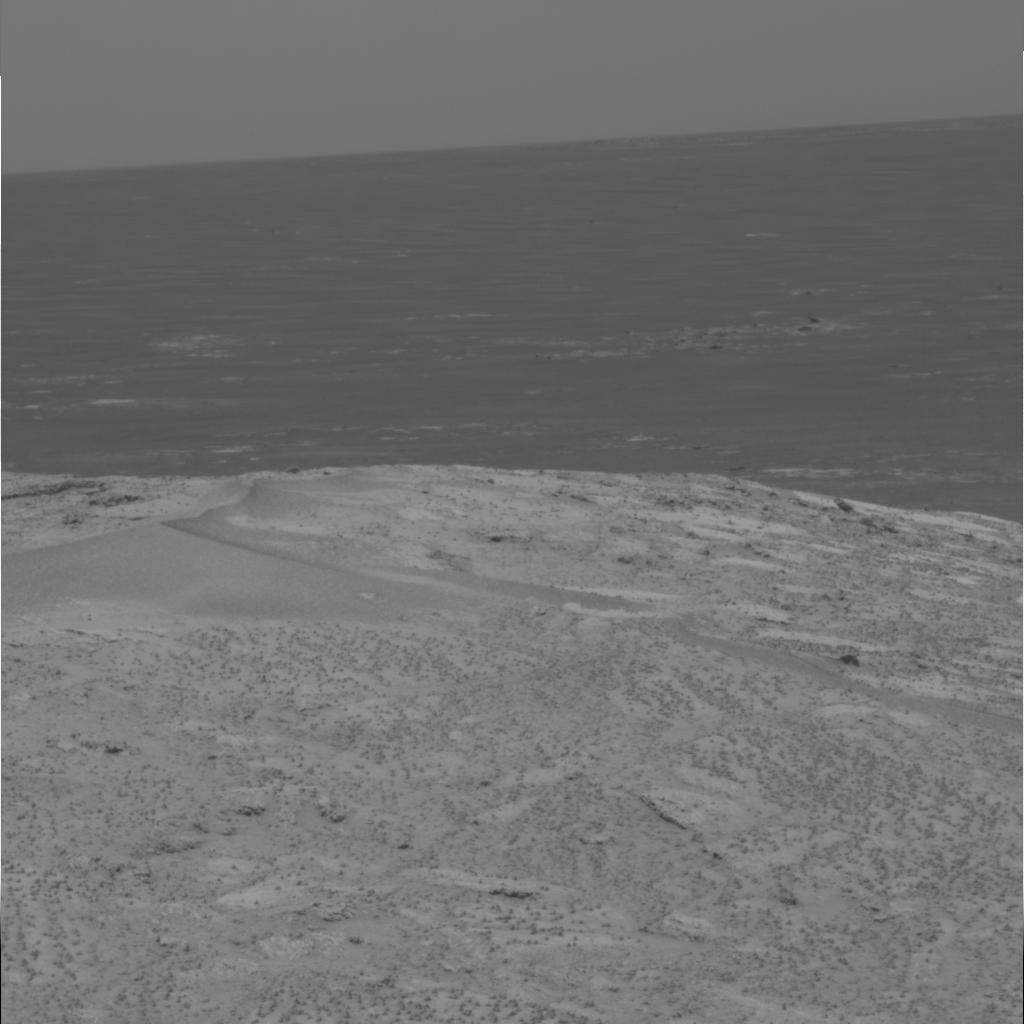
Surface features visible: Rock Outcrops, Rocks (Misc), Dunes/Ripples, Soil, Spherules, Distant Vista, Sky